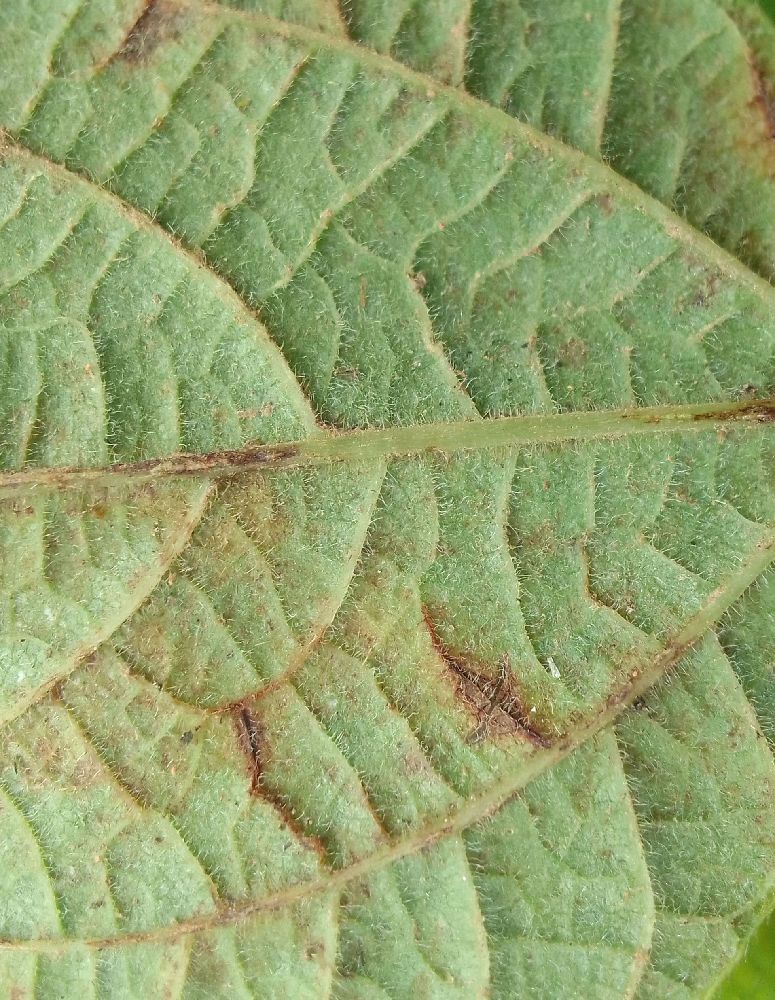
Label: anthracnose